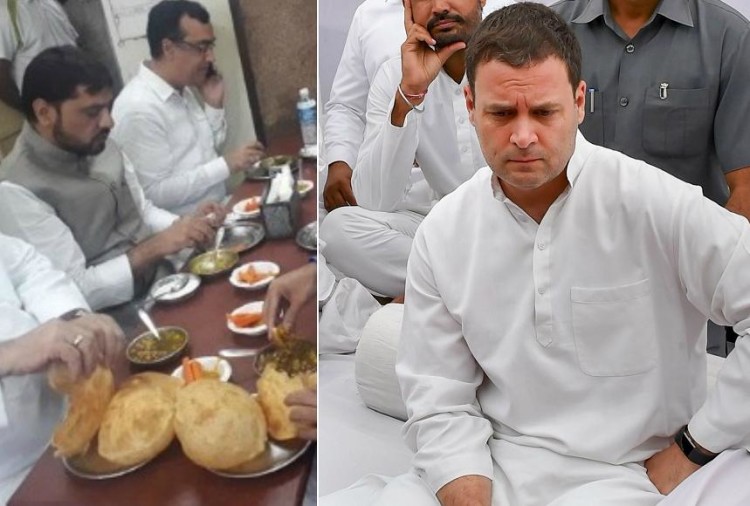
Dish: chole_bhature